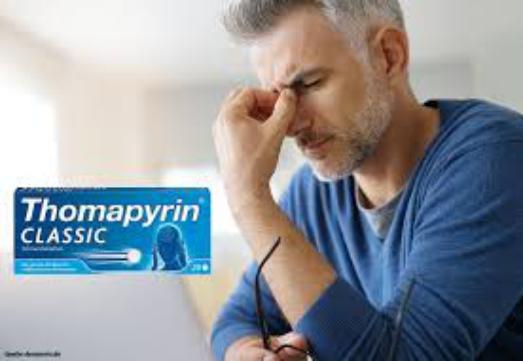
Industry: Medical